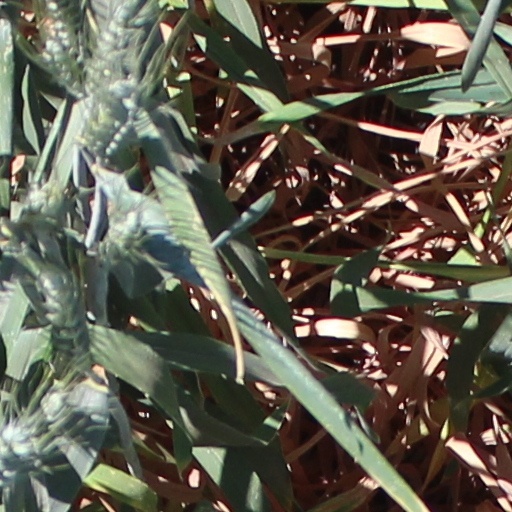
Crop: wheat